6DJ8

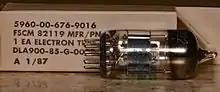
A Philips JAN 6922 made in the USA

The tube was developed by Philips in the Netherlands under European designation ECC88. The series-string version 7DJ8 / PCC88 was also introduced at the same time. The 6DJ8 was designed for use as a low-noise amplifier in VHF and UHF TV tuners, an improved successor to the usual 6BK7, but due to its high gain it was heavily used in high-end test equipment, for example, most high-quality oscilloscopes from the 1950s to the 1960s utilize a number of 6DJ8 tubes.